Thaddeus Leavitt

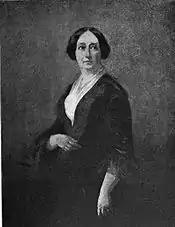
Jane Leavitt Hunt, granddaughter of Thaddeus Leavitt. Painted by son William Morris Hunt, Paris, 1850

Thaddeus Leavitt married Elizabeth King, daughter of Ensign William King of Suffield and his wife Lucy Hatheway. A piece of French furniture was emblazoned with a brass plaque to commemorate the couple's marriage, and given to them, probably by Leavitt's new King in-laws. Together, they had two children who married siblings: